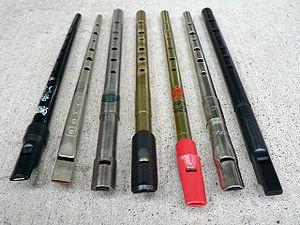
Le tin whistle, aussi appelé tinwhistle, whistle, penny whistle, Irish whistle, feadóg, feadóg stáin, ou flûte irlandaise au Québec, est un instrument à vent de type bois. Il s’agit d'une flûte droite à six trous, généralement en métal et couramment utilisée dans la musique des îles Britanniques. Elle dispose d'un conduit permettant de canaliser l'air émis par le musicien vers le biseau. Ce type de conception se retrouve également avec le flageolet et la flûte à bec. Un joueur de tin whistle est appelé tin whistler ou simplement whistler dans la langue du pays d'origine. Le tin whistle est également désigné par le terme généraliste de flûte irlandaise.